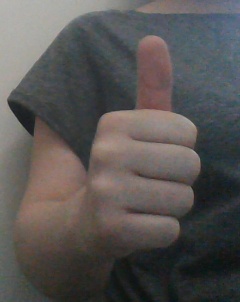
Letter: aleff